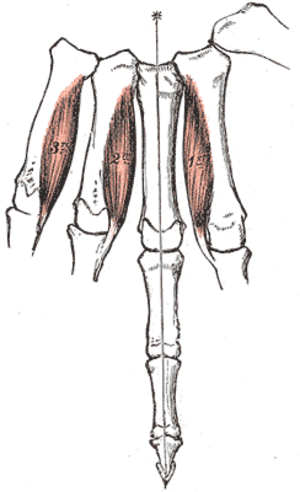
Les muscles interosseux palmaires sont des muscles de la face antérieure de la main. On en décrit trois de latéral à médial :